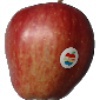
Label: Apple Red 1